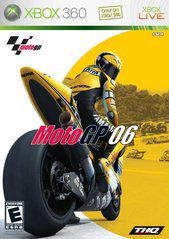
Moto GP 06 - Xbox 360
Brand: Destination Retro
Category: Software > Video Game Software